Four Seasons Hotel Madrid

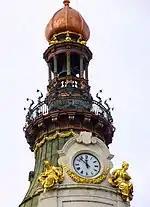
Bell tower of the hotel

The structure was built between 1887 and 1891 by Spanish architect José Grases Riera to serve as the headquarters of "La Equitativa" insurance company, and was known as the Palace of La Equitativa. From 1920 to 2004, it served as the headquarters of Spanish bank Banesto. After Banco Santander purchased Banesto, changed headquarters in 2004. Afterwards, the building stood empty and abandoned for several years.